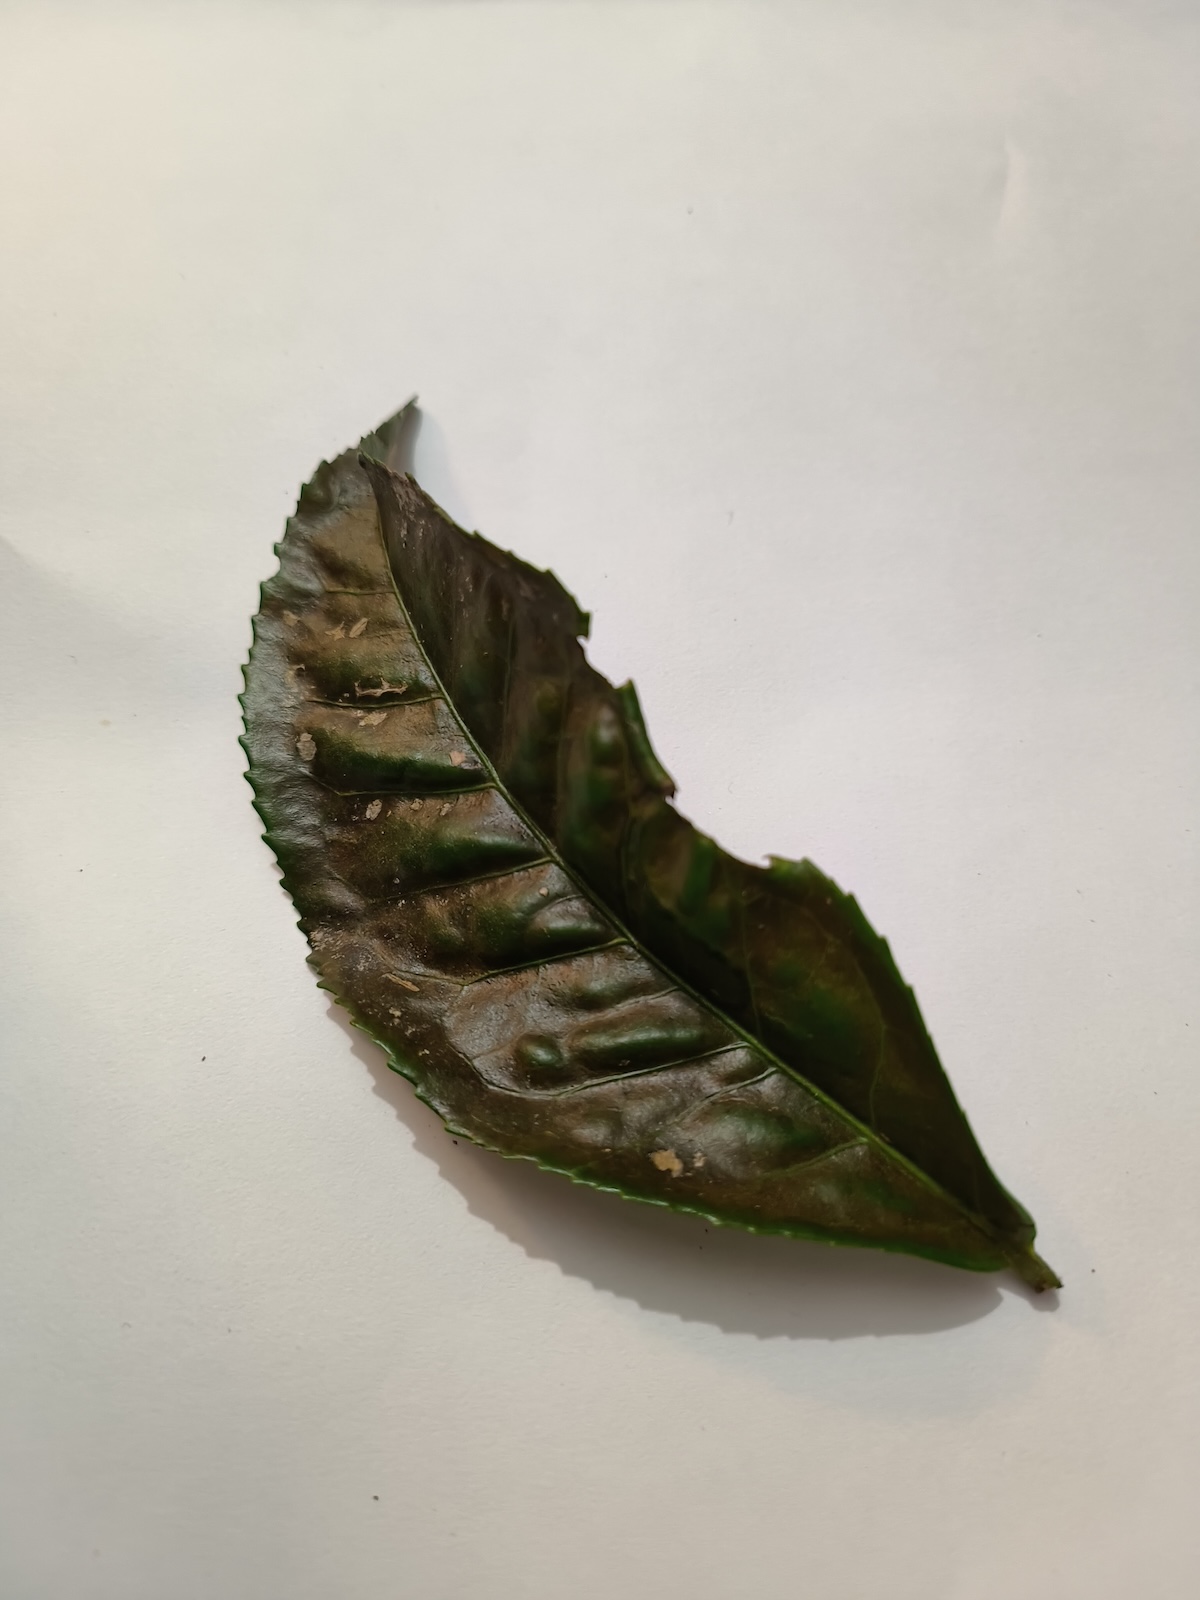
Label: Red spider